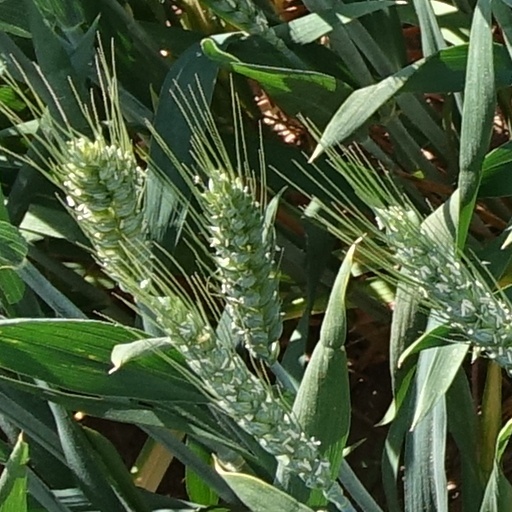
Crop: wheat